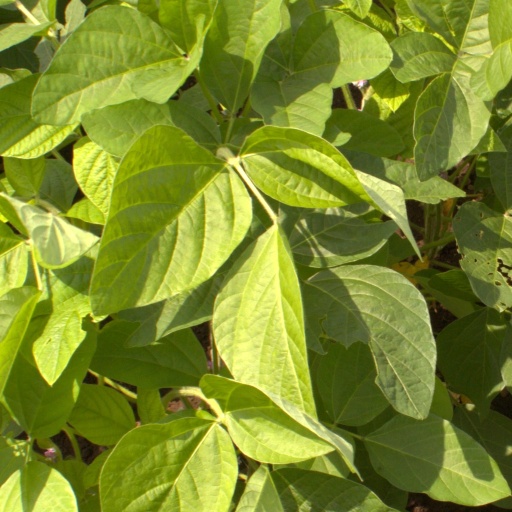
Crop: soybean